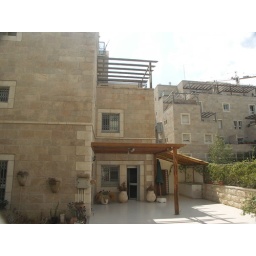
That window above the kitchen area is also part of the apt. It is actually one of the windows in the master bedroom.